Naval Air Station Ellyson Field

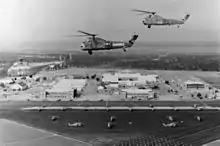
H-19 and H-34 helicopters of HT-8 over NAS Ellyson Field in 1967.

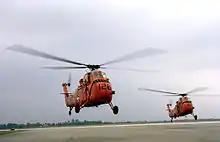
UH-34Gs airborne at NAS Ellyson Field c.(Dec'67-Jan'68)

Naval Air Station Ellyson Field was a former U.S. Navy training base, established in Escambia County, Florida in 1940 at the outset of World War II as an auxiliary facility to Chevalier Field at Naval Air Station Pensacola, Florida. It had three red brick hangars common to the various Navy airfields in the Pensacola area, and eight paved runways, the longest of which was 3,550 ft in length.